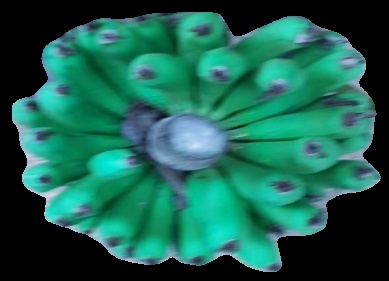
Variety: pachbale
Grade: grade2